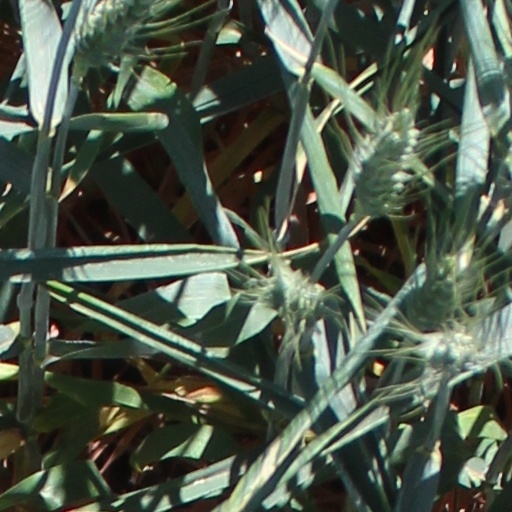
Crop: wheat